Creole garden

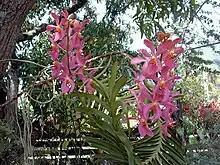
Orchids in a creole garden, growing under shade trees

The Creole garden or (hut garden) is a multi-strata, multi-use agroforestry system common in French Guiana, the West Indies and Réunion. It is also known as a door yard garden, back yard garden or kitchen garden. Intended for the production of fruit and vegetables and characterised by the association of a large diversity of different plant species, forming several vegetation layers, from herbaceous plants to trees. It blends Amerindian civilisation with the history of European colonisation; of plots given to enslaved people to support themselves, self-sufficient Maroon settlements and of Chinese and Indian immigration to the West Indies, all of which contribute to the form and purpose of the garden.